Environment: real
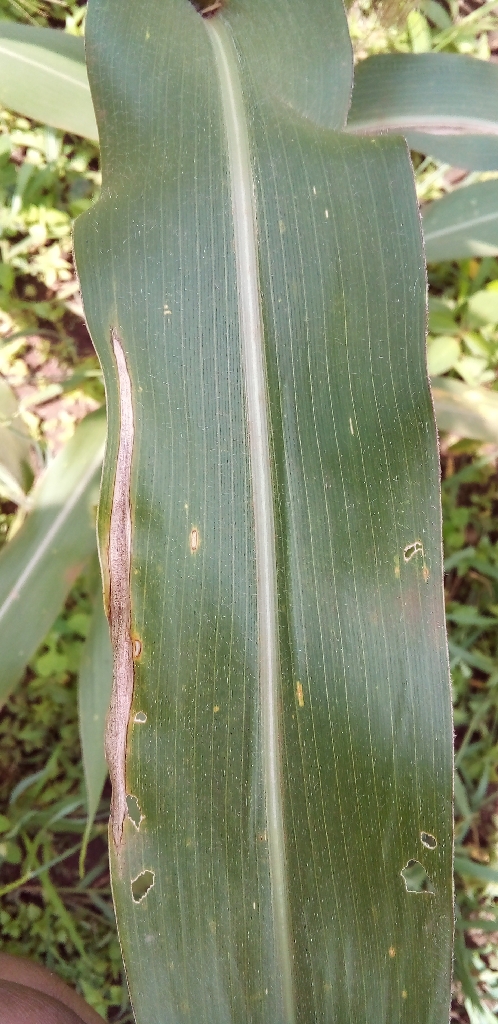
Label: northern_corn_leaf_blight